PS Lady Elgin

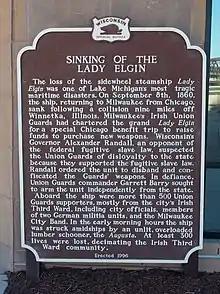
State of Wisconsin Historical Marker for "Lady Elgin"

Concerned that she was damaged and believing "Lady Elgin" had got safely away, "Augusta" made for Chicago. Aboard "Lady Elgin", Captain Wilson ordered that cattle and cargo be thrown overboard to lighten the load and raise the gaping hole in "Lady Elgin's" port side above water level while the steward was down in the coal bunker trying to stop the leak with mattresses. Captain Wilson ordered a lifeboat lowered on the starboard side to check the extent of the damage but it never regained the steamer. Within twenty minutes, "Lady Elgin" broke apart, and all but the bow section rapidly sank. The night was lit up at intervals by flashes of lightning showing the scattered wreckage.